Providencia Island, Colombia

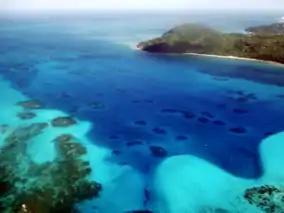
Aerial view towards Manzanillo beach and Old Providence McBean Lagoon on the east coast of Providencia Island

Although the island is part of Colombia, the 5,000 to 6,000 inhabitants are reported to feel more Caribbean than Colombian, with many Rastafari. The inhabitants mostly speak English or San Andrés–Providencia Creole, an English-based creole similar to Belize Kriol, Moskitian Creole, and Jamaican Patwa, rather than the Spanish of Colombia, as well as Provisle, an indigenous sign language. So far, they have tried to preserve their heritage.